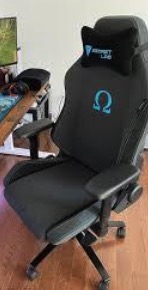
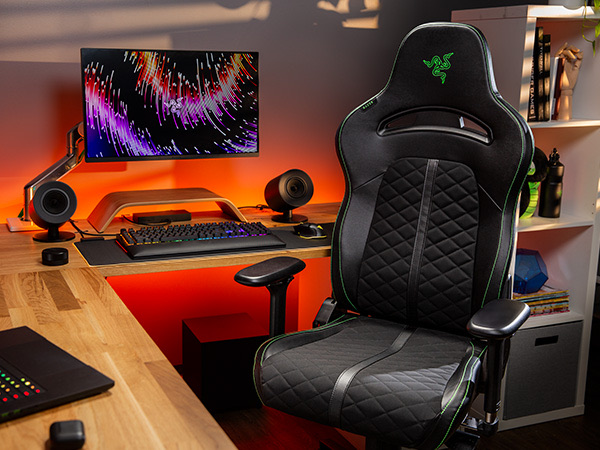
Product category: items_chair
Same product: no